Catholic Church in Sweden

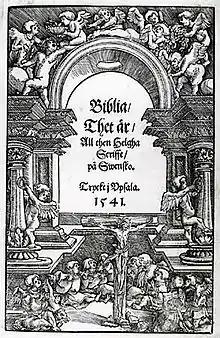
"Gustav Vasa Bible".

In 1164, Sweden was granted its own ecclesiastical province, with a proper archbishop seated in Uppsala. However, the ecclesiastical province of Sweden would still remain formally subject to Lund until the Protestant Reformation.